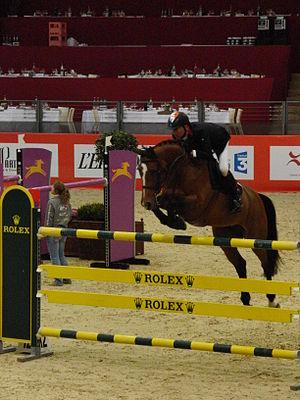
Michel Robert et Kellemoi de Pepita - CSIW5* Prix Equidia - Equita'Lyon
Kellemoi de Pépita est une jument de saut d'obstacles baie inscrite au stud-book du Selle français. Elle se révèle sous la selle de Michel Robert de 2008 à 2011, décrochant une médaille d'argent aux championnat d'Europe en 2009. Vendue au Qatar, elle meurt peu après, d'une occlusion intestinale.